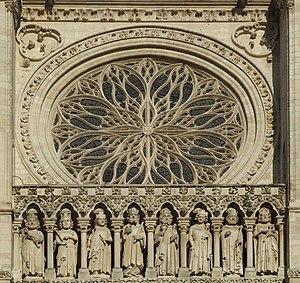
Cathédrale Notre-Dame d'Amiens, France
La cathédrale Notre-Dame d'Amiens est une église catholique située à Amiens dans le département français de la Somme en région Hauts-de-France.